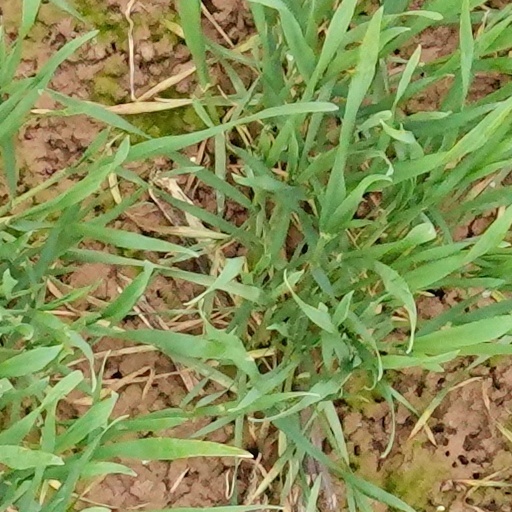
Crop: wheat